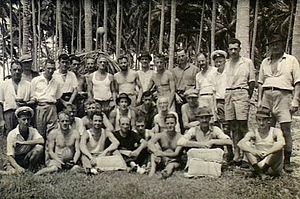
Les attaques allemandes sur Nauru survenues en décembre 1940 contre les intérêts des Alliés dans le Pacifique central sont des raids effectués par deux croiseurs auxiliaires de l'Allemagne nazie, des navires de commerce reconvertis en bâtiments de guerre par l'adjonction d'armement et maquillés en bâtiments civils. Elles comptent parmi les premières opérations du conflit mondial dans la région, avant le déclenchement de la guerre du Pacifique proprement dite. À cette époque, l'empire du Japon n'est pas encore entré en guerre contre les Alliés et le Pacifique ne constitue qu'un théâtre marginal de la Seconde Guerre mondiale. Les attaques visent à porter un coup d'arrêt à l'exportation du phosphate de Nauru, une petite île d'Océanie administrée depuis 1914 par l'Australie. La flottille allemande composée de l’Orion, du Komet et du Kulmerland a pour intention d'opérer un débarquement sur l'île et d'y détruire les infrastructures essentielles. Les attaques se déroulent en deux temps : entre le 6 et le 8 décembre les bâtiments allemands coulent cinq cargos évoluant autour de l'île puis le 27 décembre l'un des croiseurs revient bombarder le port de Nauru et les structures attenantes.